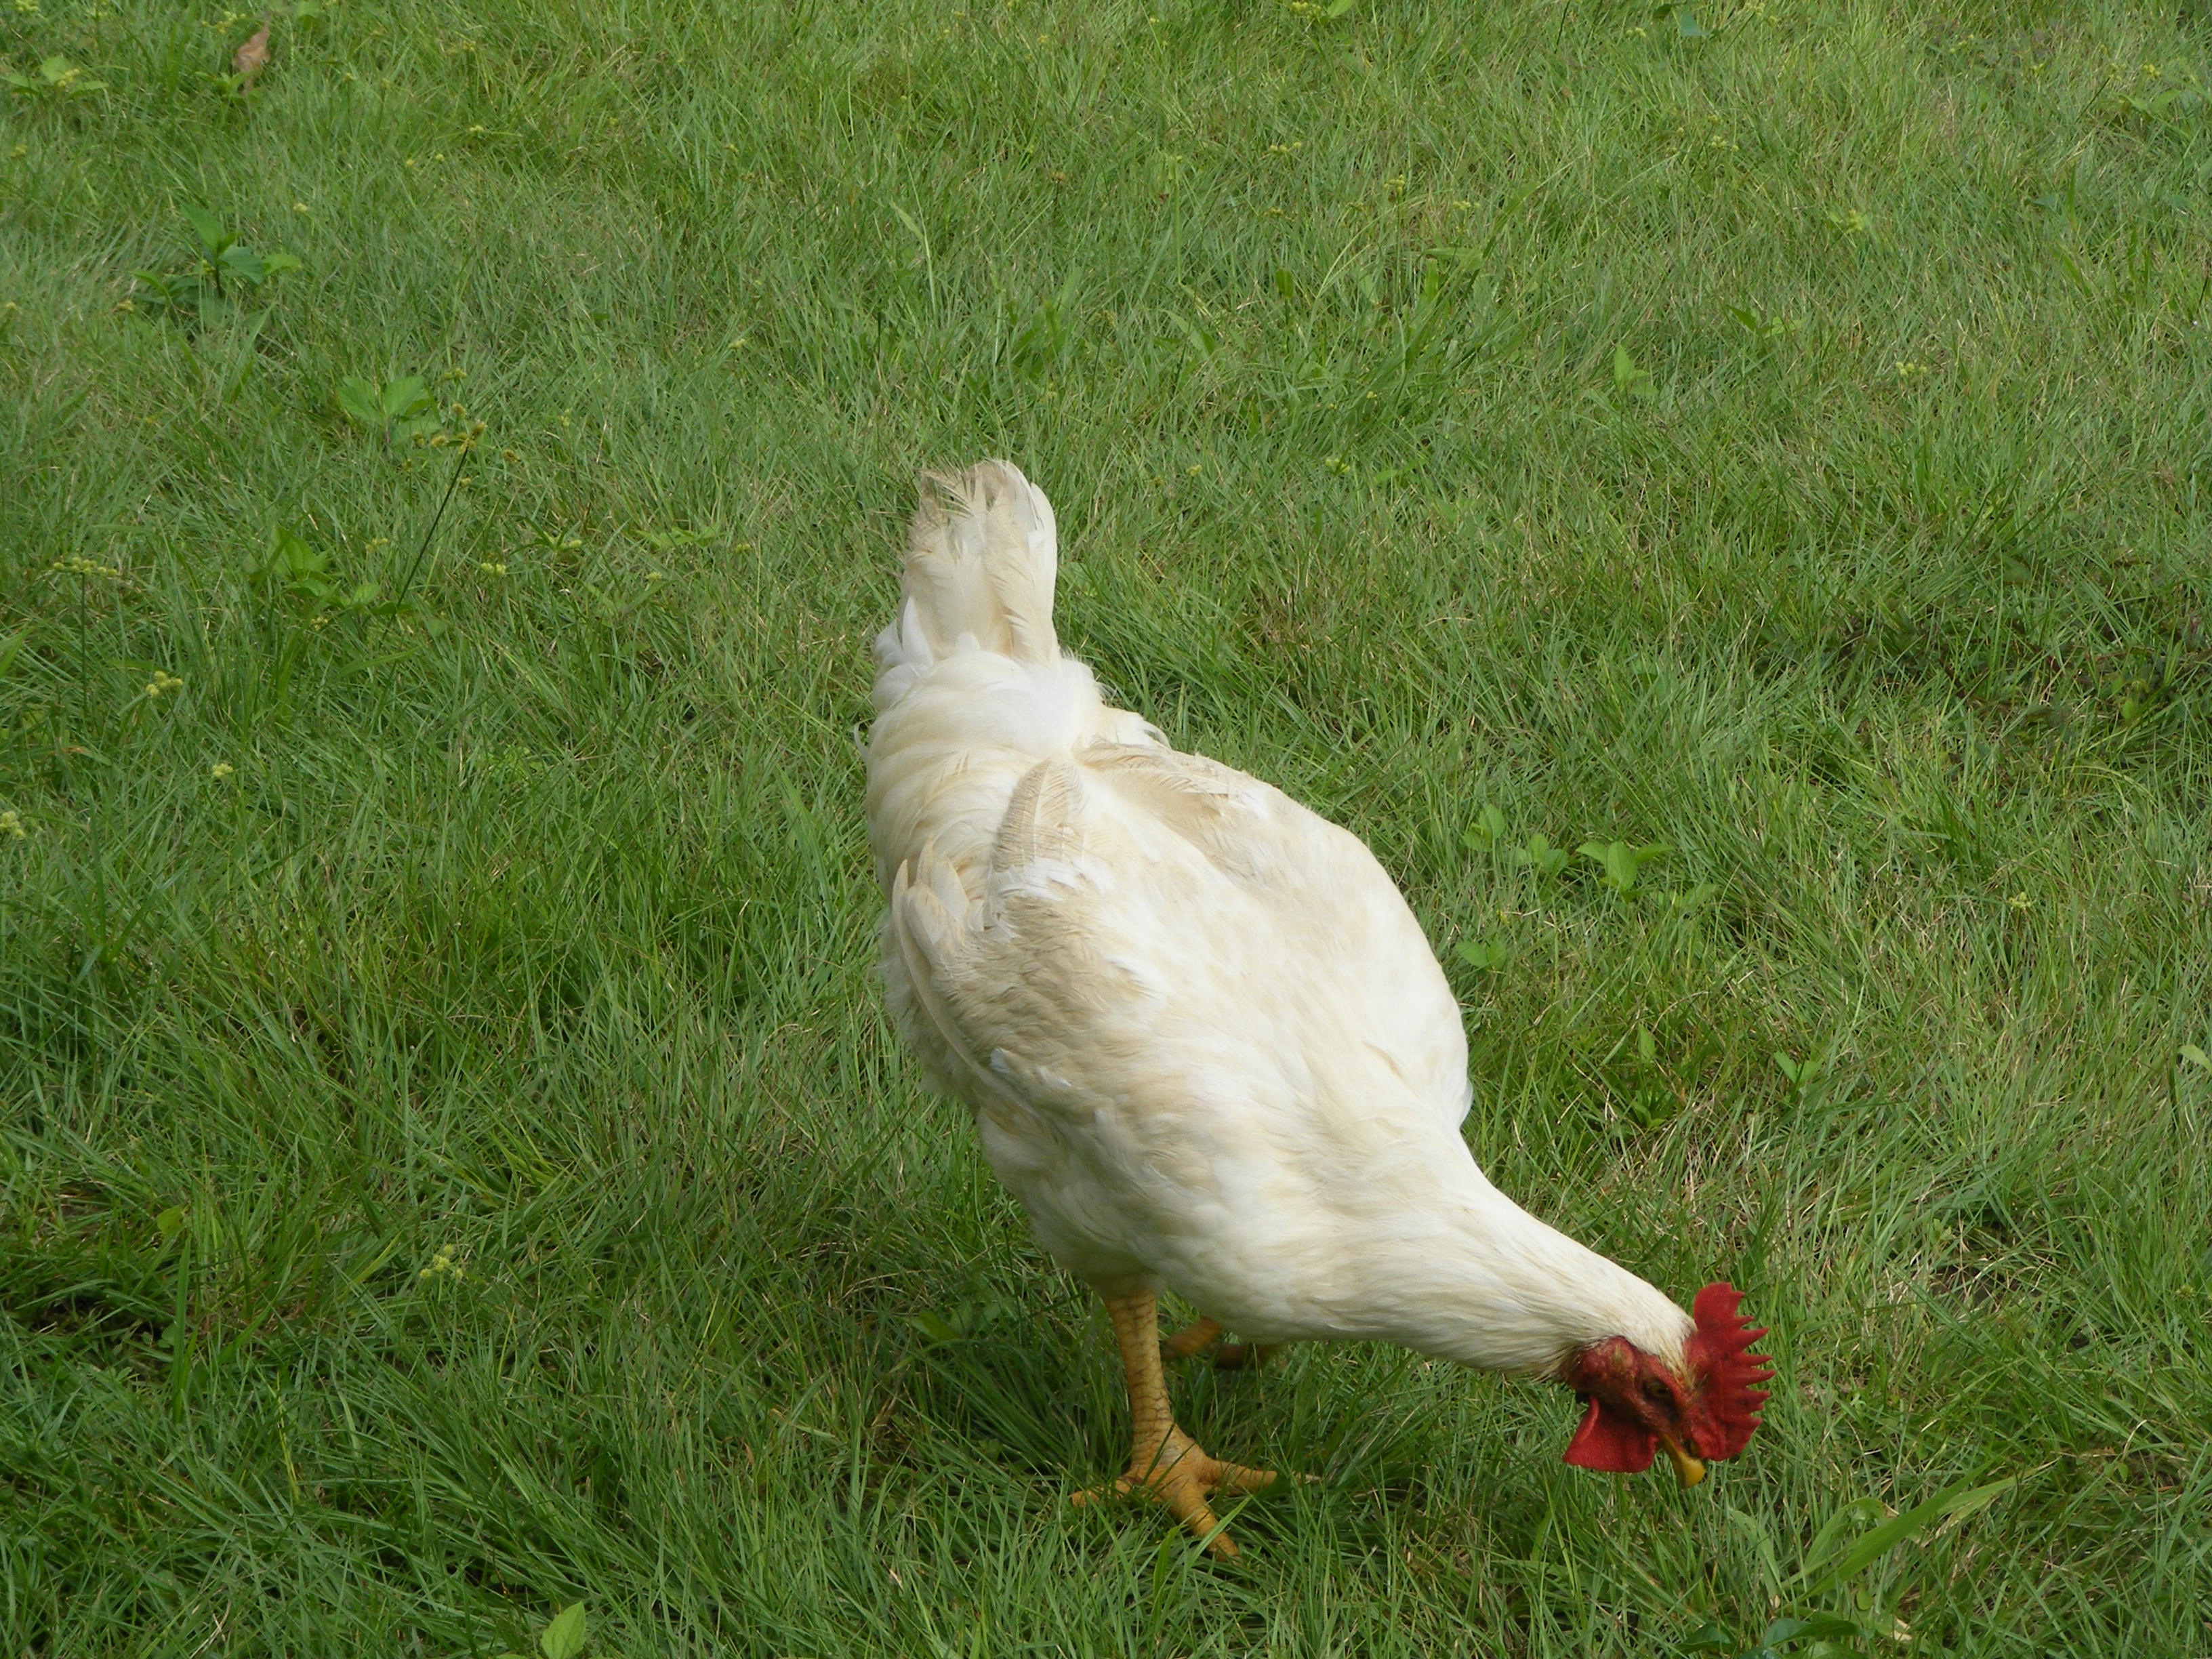
nature, grass, bird, wing, white, farm, lawn, prairie, green, beak, chicken, avian, fauna, egg, cockerel, rooster, poultry, goose, vertebrate, domestic, waterfowl, water bird, ducks geese and swans, mature male chickens